Korean embroidery

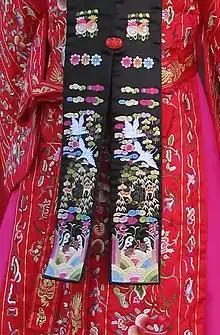
Detail of colourful Korean embroidery.

Korean embroidery techniques and artifacts have a long history, but there is the most evidence from the Joseon Dynasty, after the 14th century in Korea. This article talks about the history, styles, preservation, artists, and examples of screens, costumes, and domestic wares of this exacting and beautiful art form.